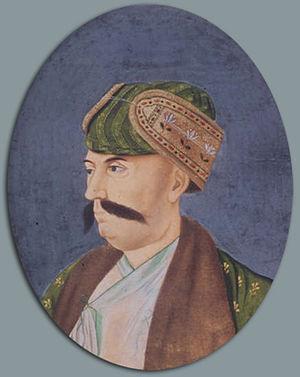
L'Awadh, connue avant l'indépendance de l'Inde sous le nom de Provinces unies d'Agra et d'Oudh est une région du Nord-Ouest de l'État indien actuel de l'Uttar Pradesh.